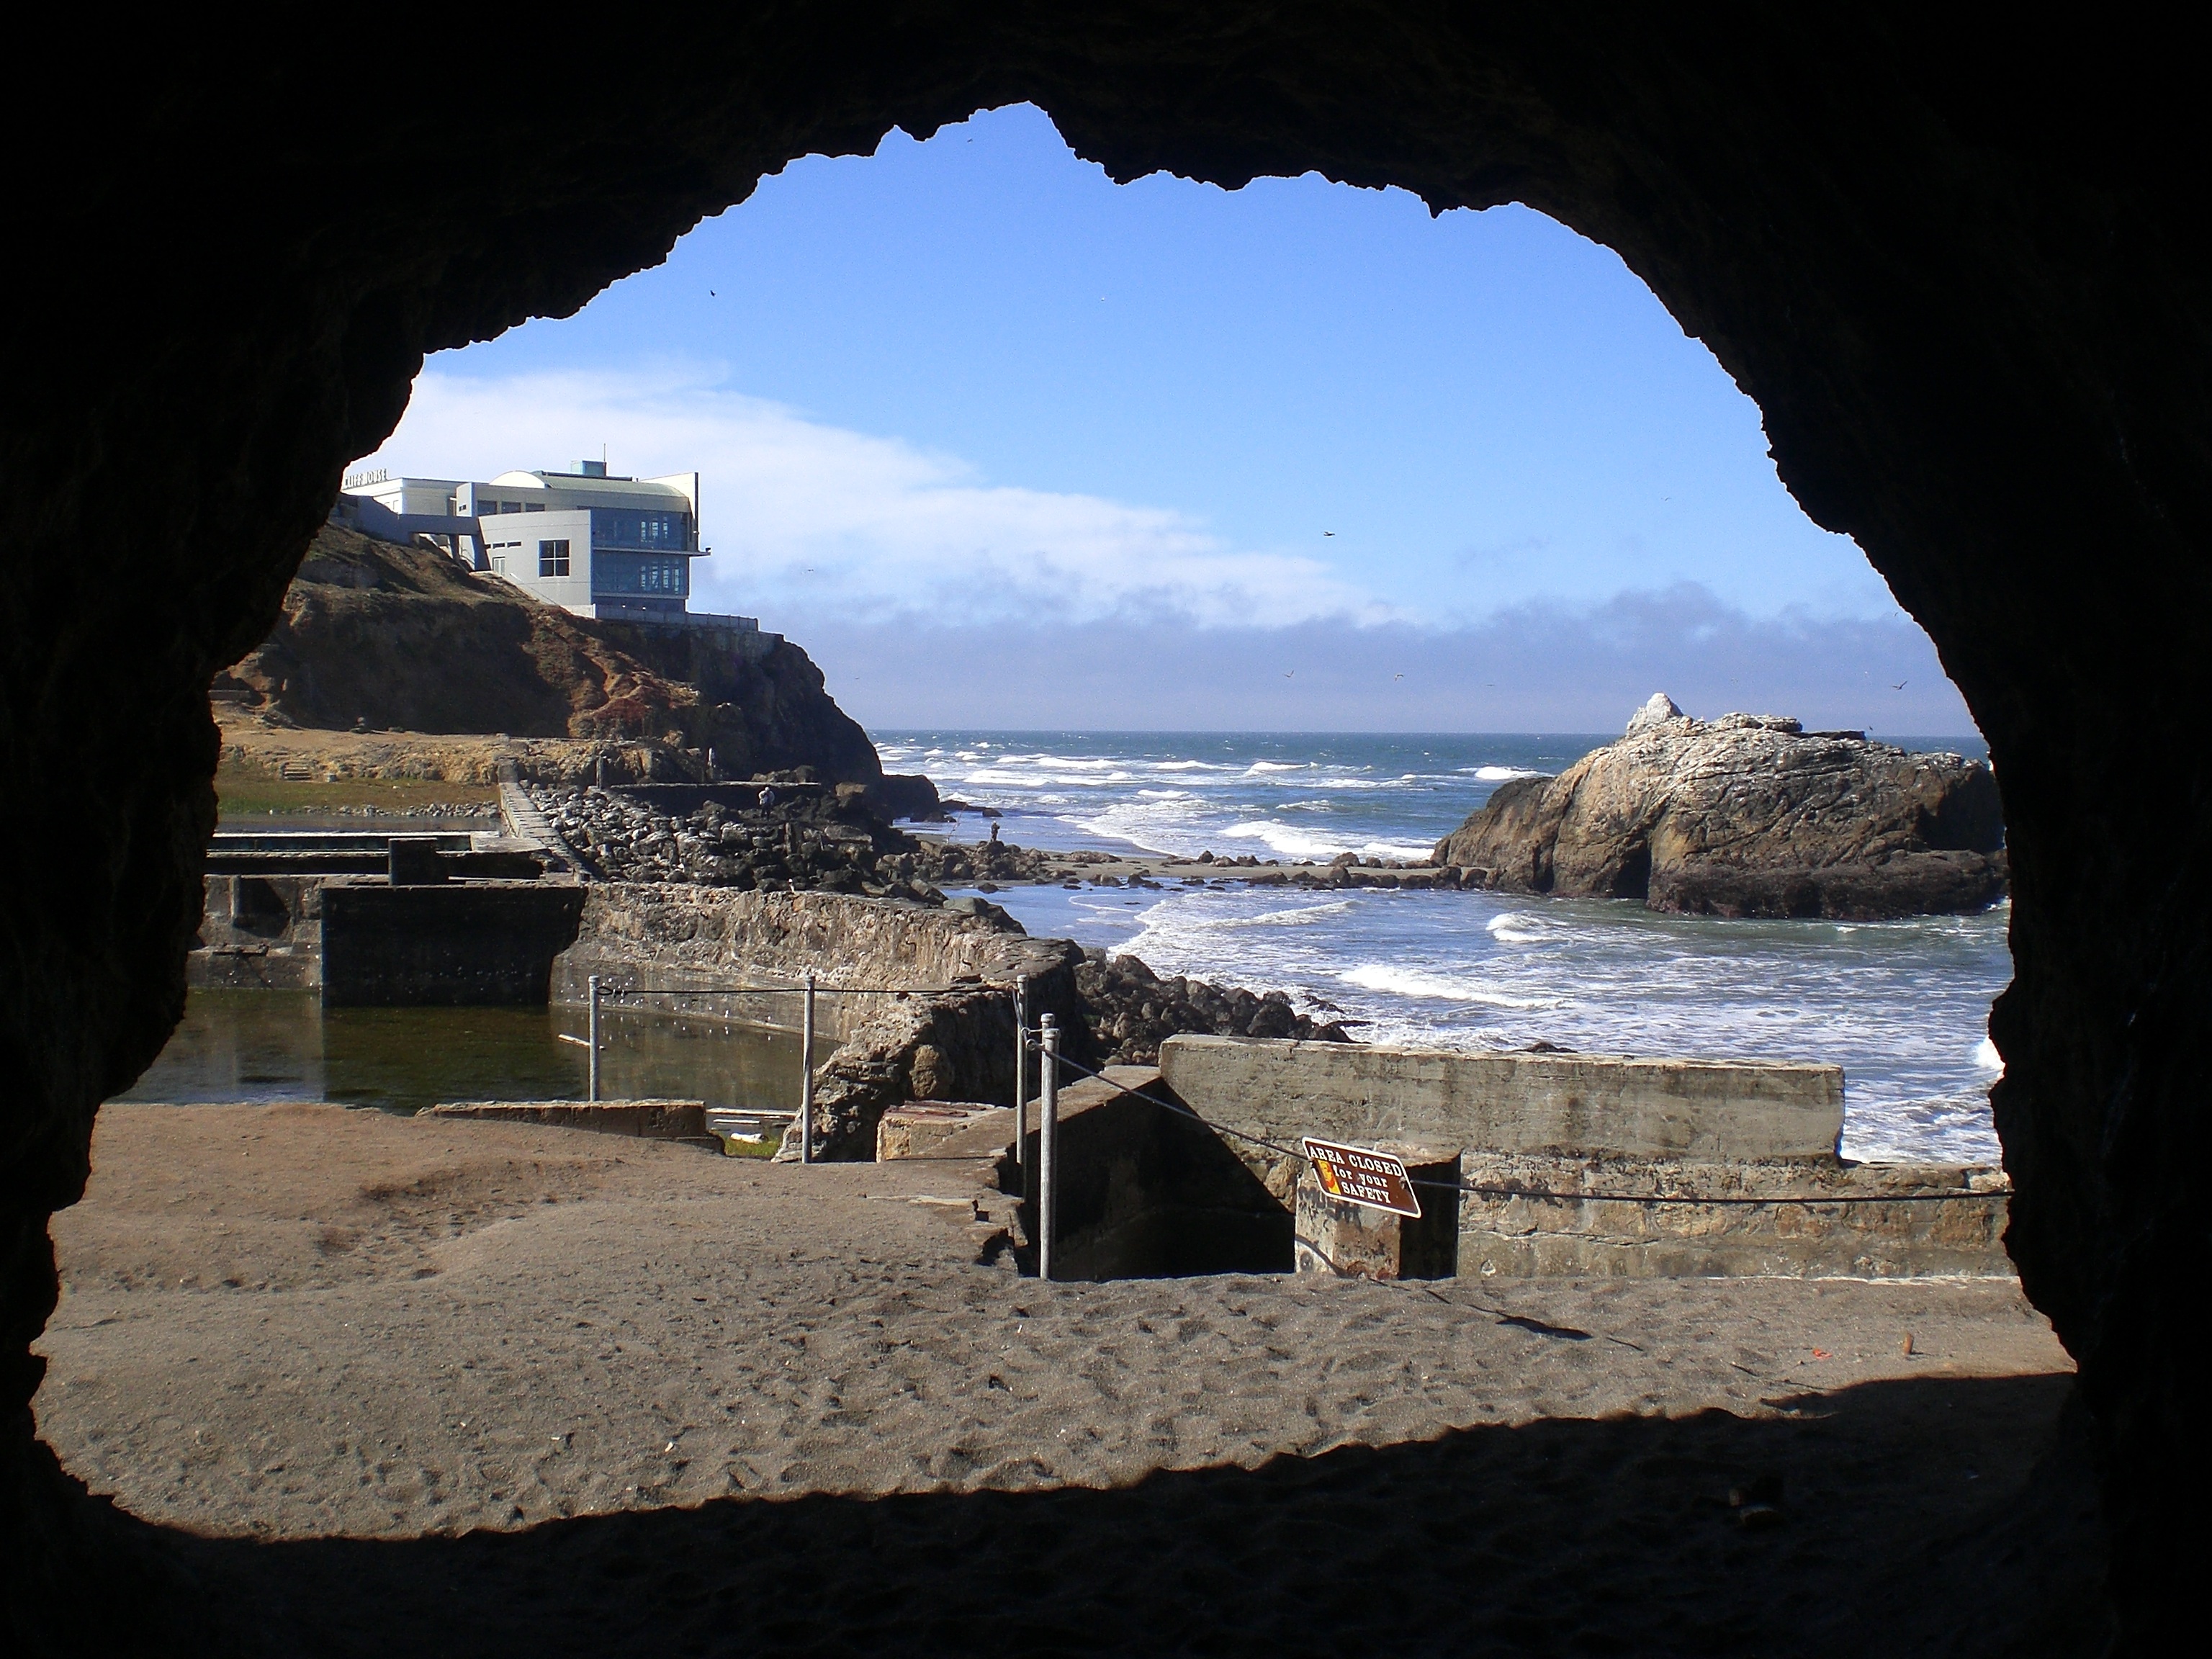
beach, sea, coast, rock, ocean, formation, san francisco, cliff, arch, cave, bay, terrain, body of water, ruins, cape, landform, sea cave, geographical feature, sutro bath